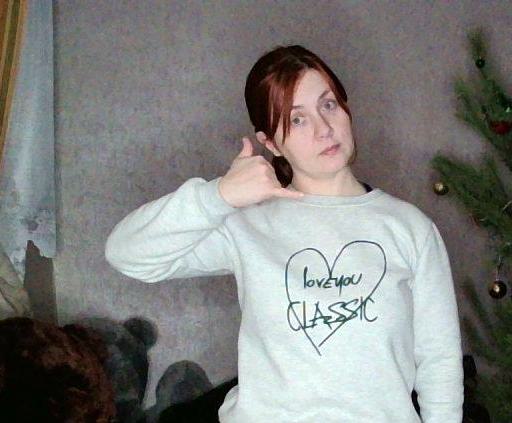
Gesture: call